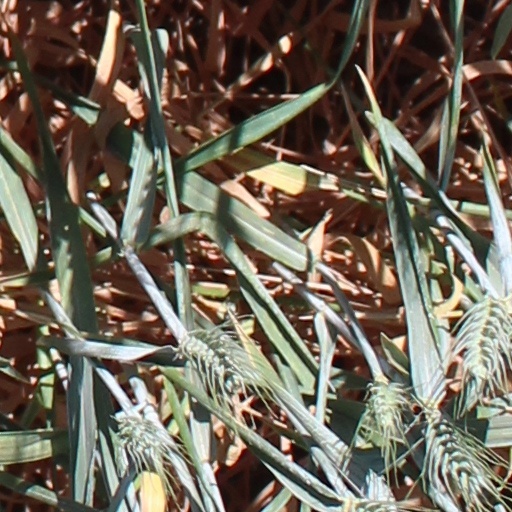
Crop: wheat